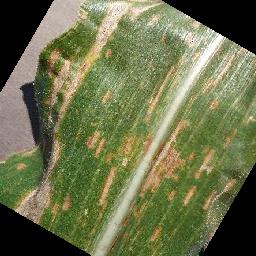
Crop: corn
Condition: (maize)_cercospora_spot_gray_spot